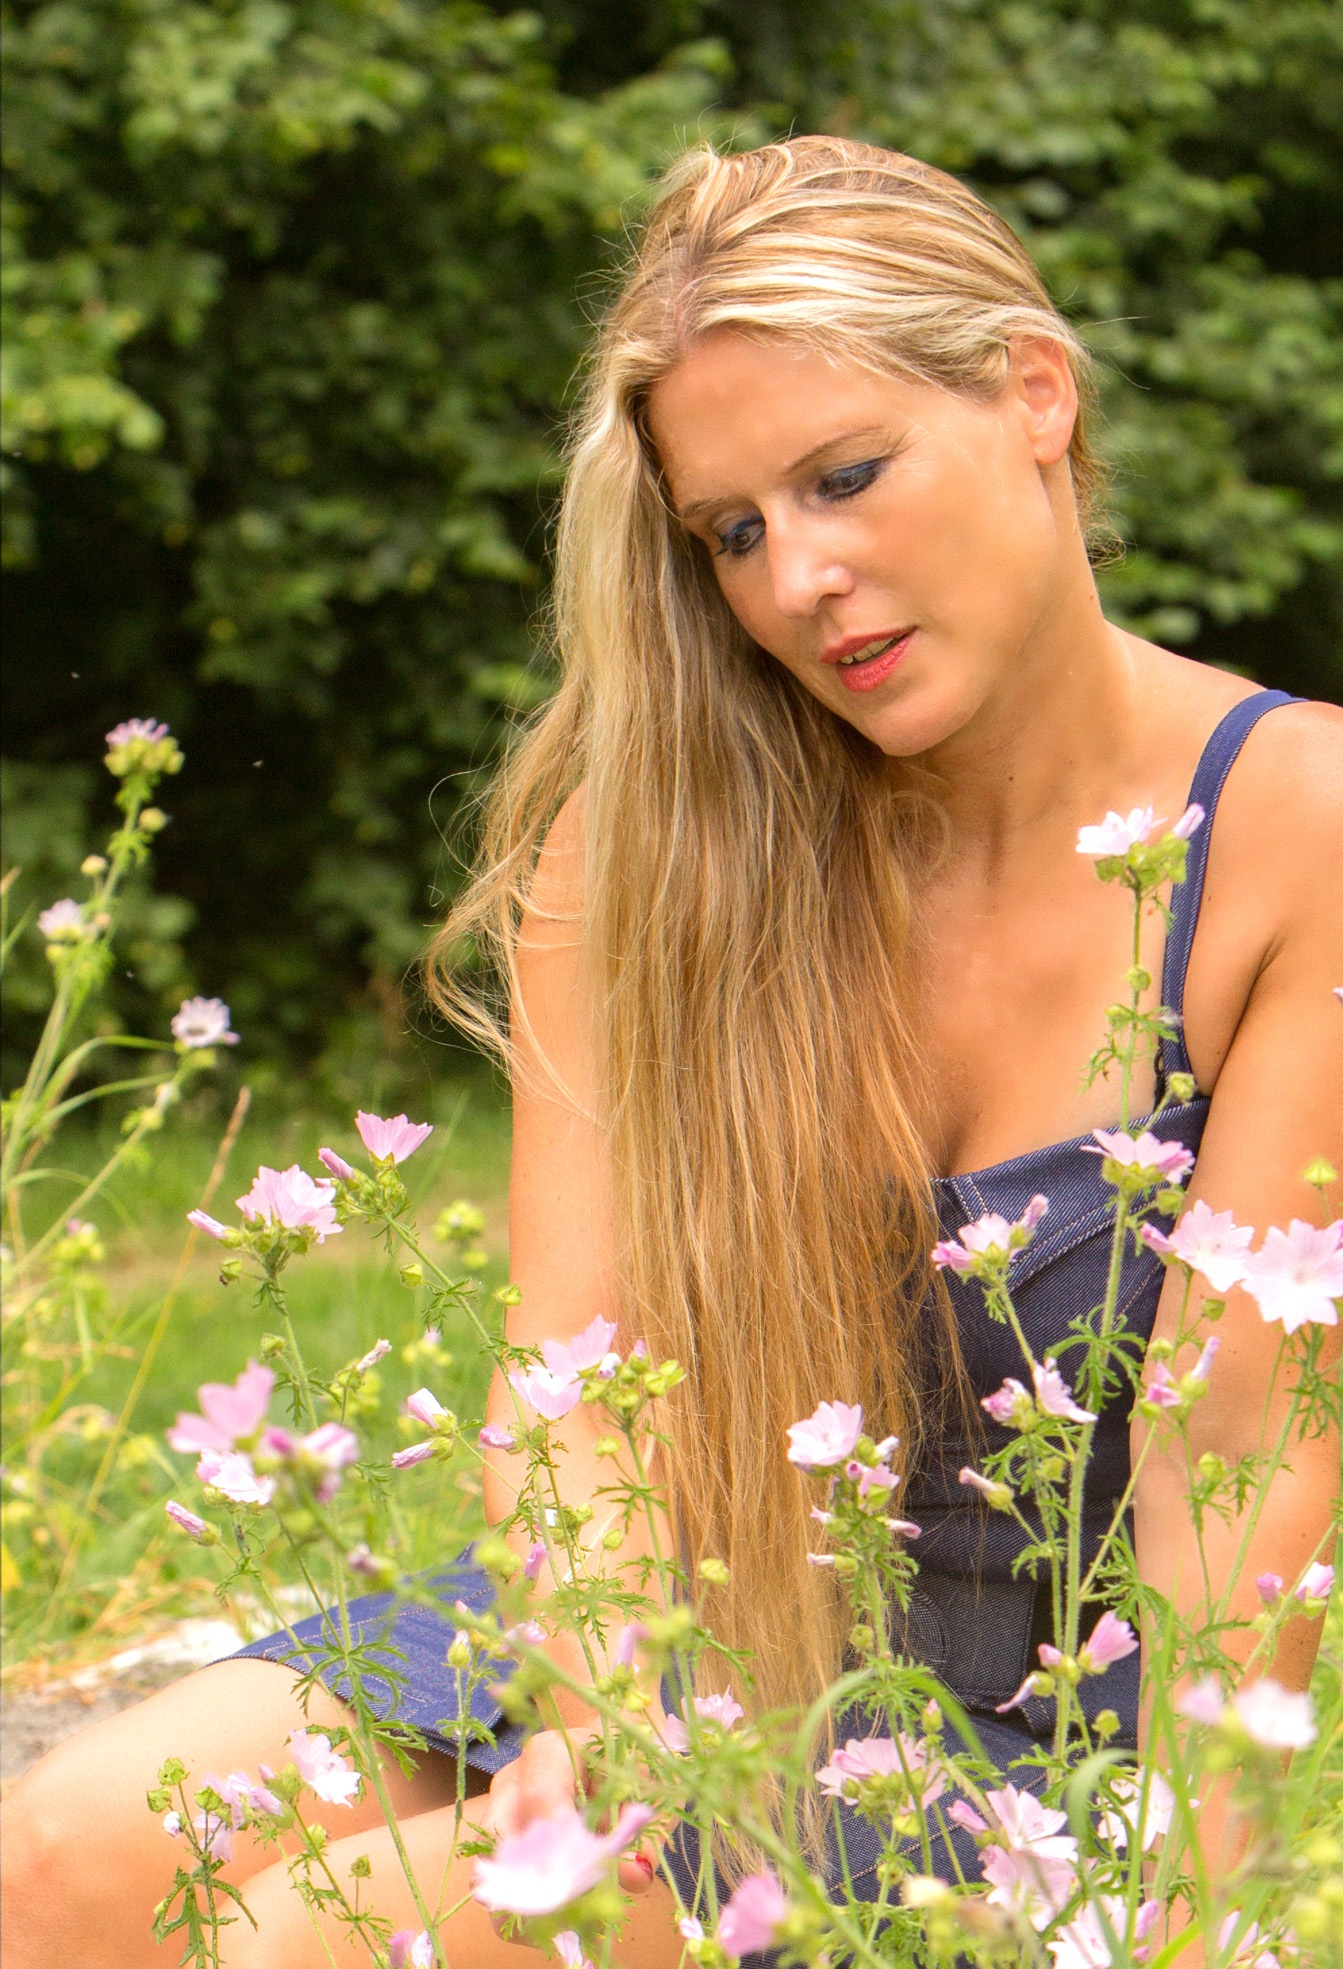
grass, person, girl, woman, hair, photography, flower, female, portrait, model, spring, autumn, human, fashion, clothing, lady, bride, season, hairstyle, long hair, shooting, dress, beauty, blond, pretty, female model, young woman, photo shoot, brown hair, natural light, portrait photography